East North Central states

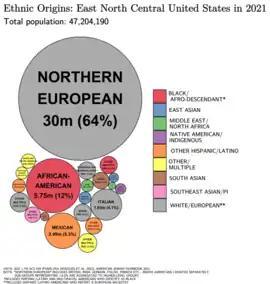
Ethnic origins in East North Central

The East North Central states is a region of the United States defined by the U.S. Census Bureau, containing five states: Illinois, Indiana, Michigan, Ohio and Wisconsin. These states border the Great Lakes, West North Central, the Southeastern, and Northeastern states; the Eastern North Central states also share a land border with Canada through Michigan's Upper Peninsula, southeastern, and mid-Michigan regions. As one of two subregional divisions used to categorize the Midwestern United States, East North Central closely matches the area of the Northwest Territory, excluding a portion of Minnesota.